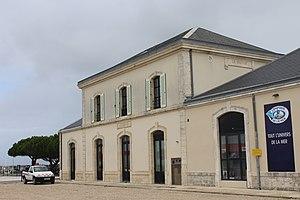
Ancienne gare du Chapus. Photo Oliver wileczelek
La gare du Chapus est une gare ferroviaire française, fermée, de la ligne de Cabariot au Chapus. Elle est située à quelques dizaines de mètres de l'extrémité de la pointe du Chapus sur le territoire de la commune de Bourcefranc-le-Chapus, dans le département de la Charente-Maritime, en région Nouvelle-Aquitaine.
La ligne de Cabariot au Chapus est une ligne de chemin de fer française déclassée. Longue de 10,5 km, c'est un embranchement, à écartement normal et à voie unique, de la ligne de Nantes-Orléans à Saintes. Elle dessert la ville de Marennes et la commune littorale de Bourcefranc-le-Chapus, dans le département de la Charente-Maritime.